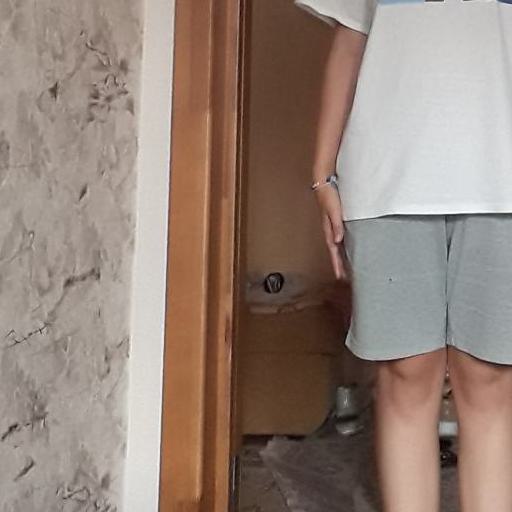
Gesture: no_gesture